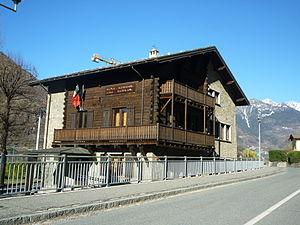
Ecole élémentaire à Pontey
Pontey est une commune italienne de la région Vallée d'Aoste, appartenant à l'unité des communes valdôtaines du Mont-Cervin.